National Historical Museum (Brazil)

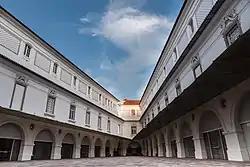
The National Historical Museum inner patio

The National Historical Museum of Brazil was created in 1922, and possesses over 287,000 items, including the largest numismatic collection of Latin America. The architectural complex that houses the museum was built in 1603 as the St. James of Mercy Fort; earlier structures date back to 1567, erected by order of King Sebastian I of Portugal. In 1693, the Calaboose Prison, for slaves, was built. In 1762, the Casa do Trem was added as a depot of weapons and ammunition. The last additions are the War Arsenal (1764) and the Barracks (1835).